List of birds of New Brunswick

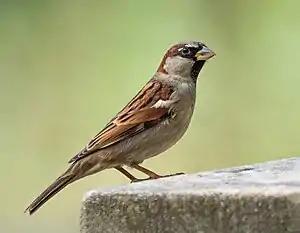
A house sparrow standing on the edge of a concrete surface

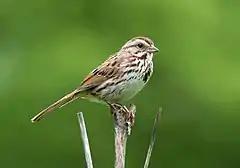
A song sparrow perched on the top of an upward-facing twig

Scolopacidae is a large diverse family of small to medium-sized shorebirds including the sandpipers, curlews, godwits, shanks, tattlers, woodcocks, snipes, dowitchers, and phalaropes. The majority of these species eat small invertebrates picked out of the mud or soil. Different lengths of legs and bills enable multiple species to feed in the same habitat, particularly on the coast, without direct competition for food.